Interstate 94 in Minnesota

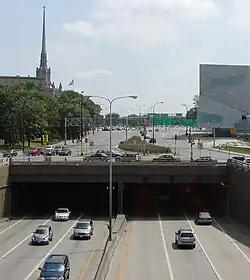
Lowry Hill Tunnel in Minneapolis

I-94 enters the state from North Dakota at the city of Moorhead and heads southeast after serving Moorhead.